Qullqa

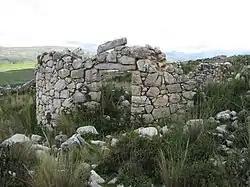
The remains of a qullqa in the Mantaro River Valley

The products stored in qullqas varied from region to region in the Inca Empire depending upon production in the local area. At Wanuku Pampa in north central Peru, a major Inca administrative and storage area, 50 to 80 percent of the qullqas were used to store dried potatoes and other root crops. Only 5 to 7 percent of qullqas were devoted to the storage of maize, probably because the high altitudes and cool climate limited the local production of maize. Root crops were layered with straw and baled for storage. Maize was shelled and stored in large jars.